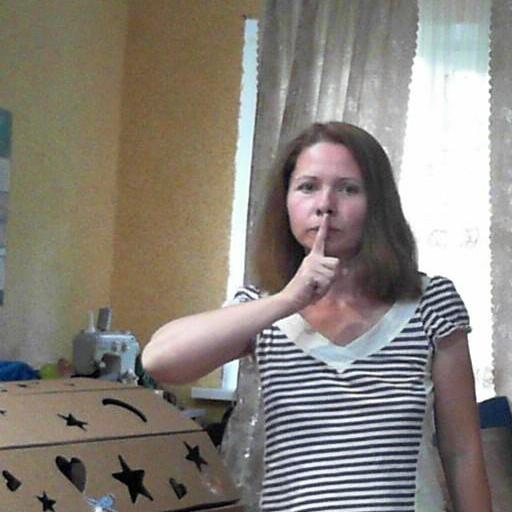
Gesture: mute